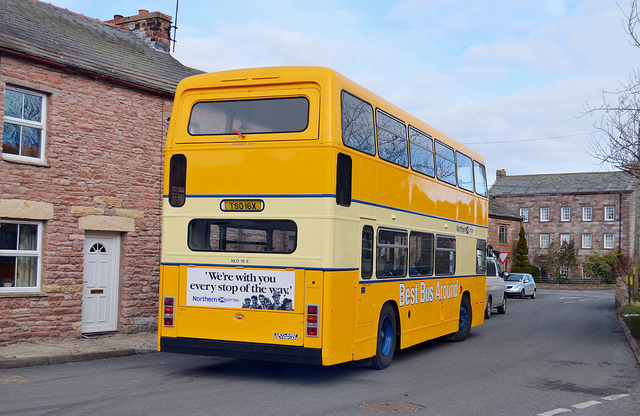
A double decker bus parked near a building

a double stacker yellow passenger bus outside an apartment building

A doubledecker bus traveling on a city street.

A yellow double decker bus moving down a street.

A yellow bus that is a double-decker bus on a road.